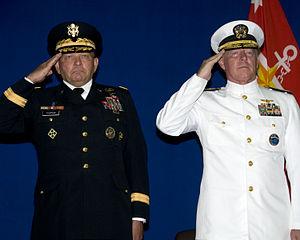
Un grade militaire indique, historiquement, le statut d’un militaire. Mais la hiérarchie par grades s'applique aussi de nos jours dans certains domaines civils comme dans la police ou chez les pompiers.